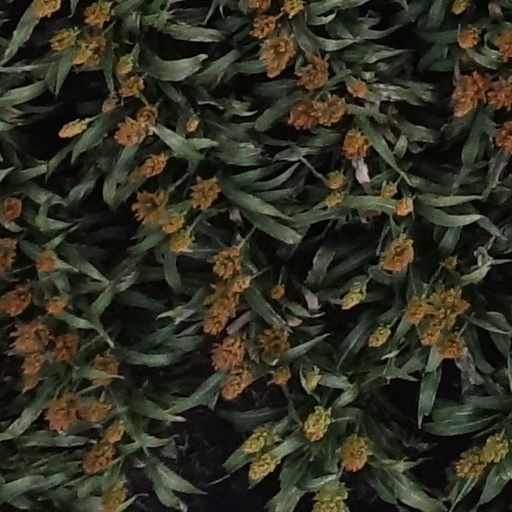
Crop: sorghum